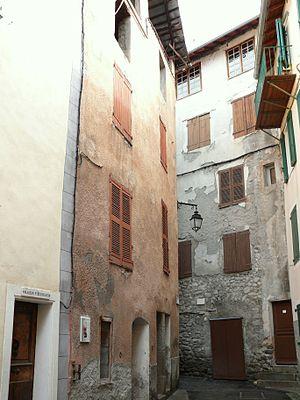
Colmars - Rue de Goin et maison Bourgues
Colmars, également nommée localement Colmars-les-Alpes, est une commune française située dans le département des Alpes-de-Haute-Provence, en région Provence-Alpes-Côte d'Azur.